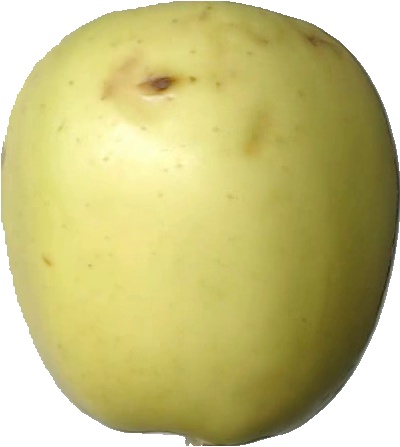
Label: apple_golden_2